2009 in spaceflight

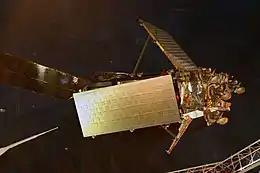
An Iridium satellite

The internationally accepted definition of a spaceflight is any flight which crosses the Kármán line, 100 kilometres above sea level. The first spaceflight launch of the year was that of a Delta IV Heavy, carrying the USA-202 ELINT satellite, which launched from Cape Canaveral Air Force Station at 02:47 GMT on 18 January. This was also the first orbital launch of the year.